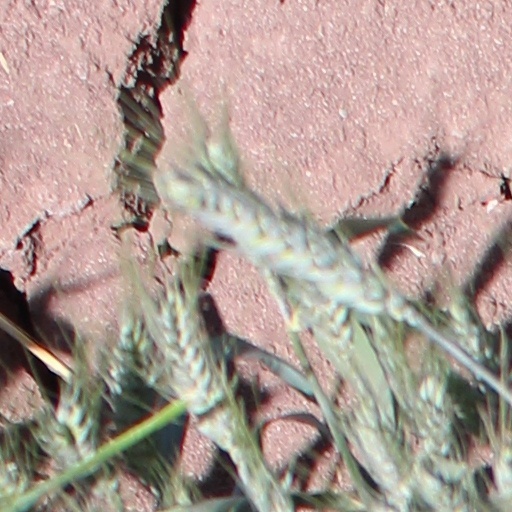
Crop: wheat